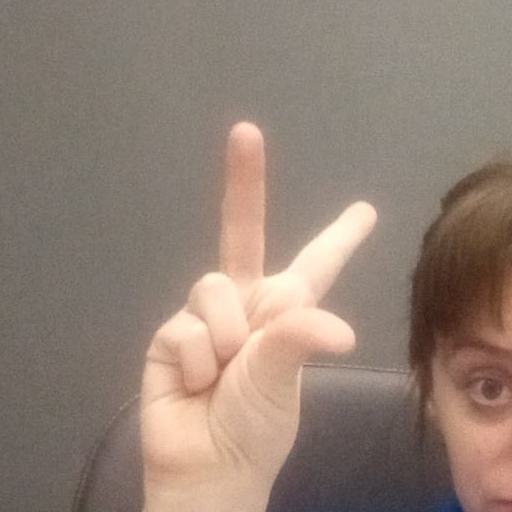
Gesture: three2